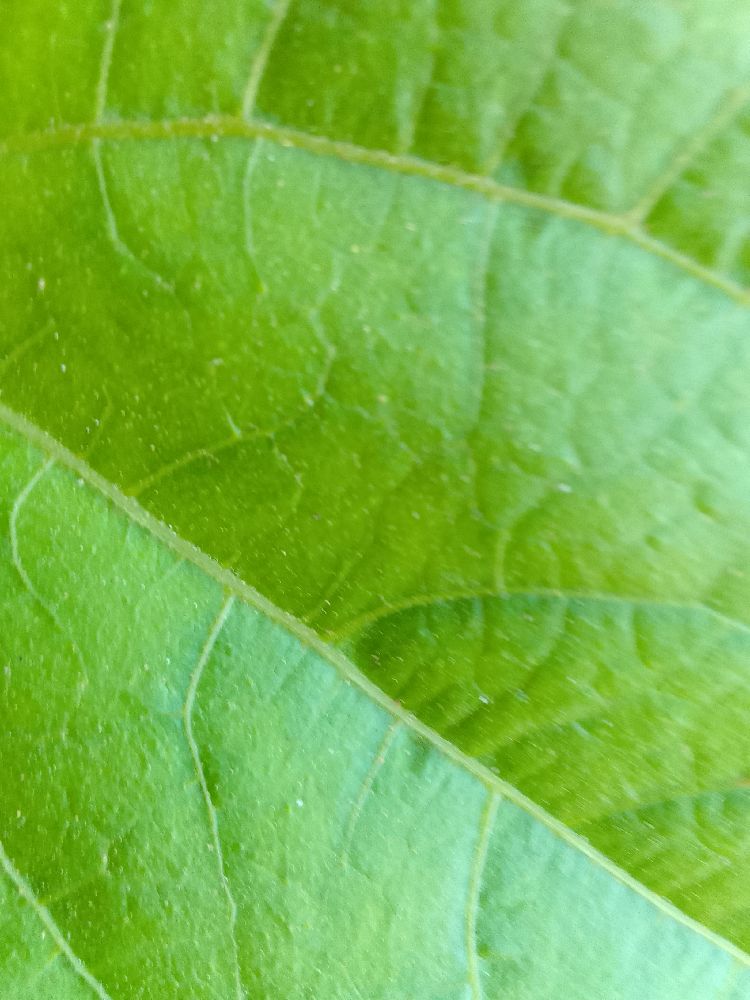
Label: healthy